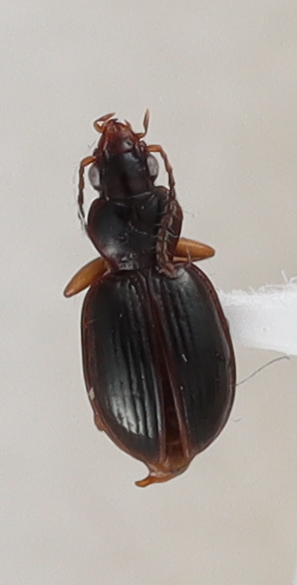
Scientific name: Mecyclothorax konanus
Plot: 6
Trap: W
Collected: 20230809